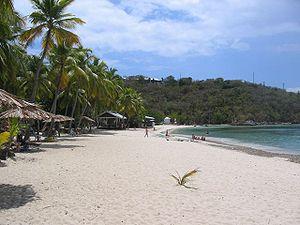
Water Island est une île acquise par les États-Unis en 1917 à la suite de la vente par le Danemark de ce qui constitue aujourd'hui les Îles Vierges des États-Unis, un archipel de la mer des Caraïbes. Durant plusieurs décennies, l'île reste aux mains d'une société avant de faire partie à part entière des Îles Vierges en 1996. Water Island est d'origine volcanique et se situe au sud de Saint-Thomas, face au port de Charlotte Amalie. Des ferrys desservent régulièrement l'île à partir de Crown Bay, sur l'île de Saint-Thomas. Le trajet dure 10 minutes.